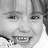
Emotion: happy